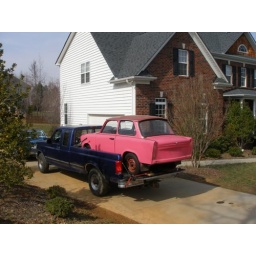
pink Trabant in truck 2